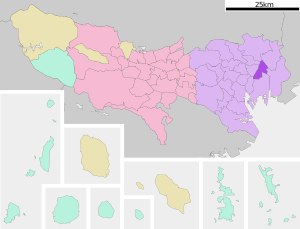
Sumida
Sumidas beliggenhed i Tokyo
Sumida er et af Tokyos 23 bydistrikter. Bydistriktet kalder på engelsk sig selv for Sumida City. 1. marts 2012 havde distriktet et befolkningstal på 240.733, 126.974 husstande og en befolkningstæthed på 17.507,85 personer per km². Det totale areal udgjorde 13,75 km².